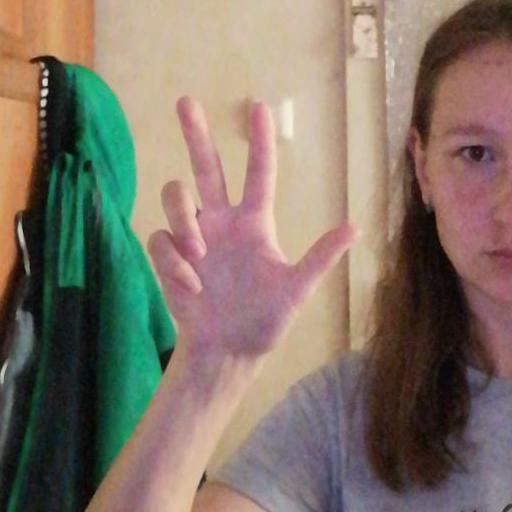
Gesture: three2